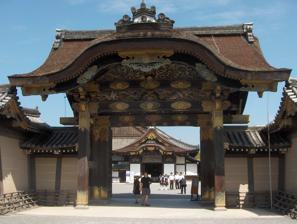
Building: Nijō Castle
Country: Japan
Year built: 1626
Castle in Kyoto, Japan Former Imperial Villa Nijō Castle 元離宮二条城 Kyoto , Japan The karamon main gate to Ninomaru Palace Type Plains castle ( 平城 ) Site information Owner Kyoto Open to the public yes Site history Built 1679 ; 346 years ago ( 1679 ) Built by Tokugawa shogunate In use 1626–1939 Nijō Castle ( 二条城 , Nijō-jō ) is a flatland castle in Kyoto , Japan . The castle consists of two concentric rings ( Kuruwa ) of fortifications, the Ninomaru Palace, the ruins of the Honmaru Palace, various support buildings and several gardens. The surface area of the castle is 275,000 square metres (27.5 ha; 68 acres), of which 8,000 square metres (86,000 sq ft) is occupied by buildings. It is one of the seventeen Historic Monuments of Ancient Kyoto which have been designated by UNESCO as a World Heritage Site . History Plan of Nijō Castle 1. Great Eastern Gate (Higashi-Ōte-mon) 2. Guard house 3. Kara-mon 4. Honourable Carriage Approach 5. Ninomaru Palace 6. Kuroshoin 7. Shiroshoin ( shōgun ' s quarters) 8. Ninomaru Garden 9. Pond 10. Kitchen 11. Meal preparation room 12. Storage buildings 13. Resting room 14. Toilets 15. Southern Gate (Minami-mon) 16. Cherry-trees grove 17. Plum-trees grove 18. West Gate (Nishi-mon) 19. Honmaru 20. Bridge 21. Honmaru Garden 22. Donjon 23. Waraku-an (teahouse) 24. Koun-tei (teahouse) 25. Great North Gate (Kita-Ōte-mon) 26. Green Garden 27. Gallery In 1601, Tokugawa Ieyasu , the founder of the Tokugawa shogunate , ordered all the feudal lords in western Japan to contribute to the construction of Nijō Castle, which was completed during the reign of his grandson Tokugawa Iemitsu in 1626. While the castle was being built, a portion of land from the partially abandoned Shinsenen Garden (originally part of the imperial palace and located south) was absorbed, and its abundant water was used in the castle gardens and ponds. Parts of Fushimi Castle , such as the main tower and the karamon , were moved here in 1625–26. Nijo Castle was built as the Kyoto residence of the Tokugawa shōguns . The Tokugawa shogunate used Edo as the capital city, but Kyoto continued to be the home of the Imperial Court . Kyoto Imperial Palace is located north-east of Nijō Castle. The central keep, or tenshu , was struck by lightning and burned to the ground in 1750. In 1788, the Inner Ward was destroyed by a citywide fire. The site remained empty until it was replaced by a prince's residence transferred from the Kyoto Imperial Palace in 1893. In 1867, the Ninomaru Palace, in the Outer Ward, was the stage for the declaration by Tokugawa Yoshinobu , returning the authority to the Imperial Court (大政奉還). In 1868 the Imperial Cabinet was installed in the castle. The palace became imperial property and was declared a detached palace. During this time, the Tokugawa hollyhock crest was removed wherever possible and replaced with the imperial chrysanthemum . In 1939, the palace was donated to the city of Kyoto and opened to the public the following year. In the 21st century, typhoons have periodically caused sections of plaster to peel off the walls after exposure to rain and wind. It is generally believed that the karamon gate of Toyokuni shrine was originally built for Hideyoshi 's Fushimi castle in 1598. When the castle was dismantled in 1623, the gate was first moved to Nijō castle , and then to the Konchi-in in Nanzen-ji . It was finally relocated to Toyokuni shrine in 1876 after the Meiji Restoration . Fortifications Inner walls and moat of the Nijō Castle Nijō Castle has two concentric rings of fortifications, each consisting of a wall and a wide moat. The outer wall has three gates, while the inner wall has two. In the southwest corner of the inner wall, there are foundations of a five-story keep, destroyed by a fire in 1750. The inner walls surround the Inner Ward, which contain Honmaru ("Inner Ward") Palace with its garden. Ninomaru ("Second Ward") Palace, the kitchens, guard house and several gardens are located in the Outer Ward, between the two main rings of fortifications. Ninomaru Palace Ninomaru palace of Nijō Castle Exterior view of the Ninomaru Palace Tokugawa Yoshinobu in the Kuroshoin Map of the Ninomaru Palace (click for detailed view and explanation) Detail of the ceiling of Ninomaru Palace The 3,300-square-meter (36,000-square-foot) Ninomaru Palace ( 二の丸御殿 , Ninomaru Goten ) consists of six connected separate main buildings and is built almost entirely of Hinoki cypress . The decoration includes lavish quantities of gold leaf and elaborate wood carvings, intended to impress visitors with the power and wealth of the shōguns . The sliding doors and walls of each room are decorated with wall paintings by artists of the Kanō school . The six main buildings have National Treasure Status, and other buildings in the palace complex have Important Cultural Property status. The castle is an excellent example of social control manifested in architectural space. Low-ranking visitors were received in the outer regions of the Ninomaru, whereas high-ranking visitors were shown the more subtle inner chambers. Rather than attempt to conceal the entrances to the rooms for bodyguards (as was done in many castles), the Tokugawas chose to display them prominently. Thus, the construction lent itself to expressing intimidation and power to Edo-period visitors. The building houses several different reception chambers, offices and the living quarters of the shōgun , where only female attendants were allowed. One of the most striking features of the Ninomaru Palace are the " nightingale floors " ( uguisubari ) in the corridors that make a chirping sound when walked upon. These are often incorrectly described as a feature to alert the presence of intruders, but it is actually just caused by clamps moving against nails in the wooden beams that support the floor. However, the design of the palace buildings do contain defensive features; for example, some of the rooms in the castle also contained special doors where the shogun's bodyguard could sneak out to protect him. The room sequence starting at the entrance is: Yanagi-no-ma (Willow Room), Wakamatsu-no-ma (Young Pine Room) Tozamurai-no-ma (Retainers' Room) Shikidai-no-ma (Reception Room) Rōchu-no-ma (Ministers' Offices) Chokushi-no-ma (Imperial Messenger's Room) The Ōhiroma (Great Hall) is the central core of the Ninomaru Palace and consists of four chambers: Ichi-no-ma (First Grand Chamber) Ni-no-ma (Second Grand Chamber) San-no-ma (Third Grand Chamber) Yon-no-ma (Fourth Grand Chamber) as well as the Musha-kakushi-no-ma (Bodyguards' Chamber) and the Sotetsu-no-ma (Japanese fern-palm chamber). The rear sections are the Kuroshoin (Inner Audience Chamber) and Shiroshoin ( shōgun ' s living quarters). The main access to the Ninomaru is through the karamon , a court and the mi-kurumayose or "honourable carriages approach". Honmaru Palace Honmaru Palace Honmaru Palace ( 本丸御殿 , Honmaru Goten ) has a surface area of 1,600 square meters (17,000 square feet). The complex has four parts: living quarters, reception and entertainment rooms, entrance halls and kitchen area. The different areas are connected by corridors and courtyards. The architectural style is late Edo period . The palace displays paintings by several famous masters, such as Kanō Eigaku [ ja ] . Honmaru Palace was originally similar to Ninomaru Palace. The original structures were replaced by the present structures between 1893 and 1894, by moving one part of the former Katsura Palace within the Kyoto Imperial Enclosure (Kyoto Gyoen, the enclosure surrounding the Kyoto Imperial Palace ) to the inner ward of Nijō Castle, as part of the systematic clearing of the disused residences and palaces in the Imperial Enclosure after the Imperial Court moved to Tokyo in 1869. In its original location, the palace had 55 buildings, but only a small part was relocated. In 1928 the enthronement banquet of Emperor Hirohito was held here. Gardens The pond of the Ninomaru Garden The Ninomaru Garden adjoining the Ninomaru Palace The castle area has several gardens and groves of cherry and Japanese plum trees. The Ninomaru garden was designed by the landscape architect and tea master Kobori Enshū . It is located between the two main rings of fortifications, next to the palace of the same name. The garden has a large pond with three islands and features numerous carefully placed stones and topiary pine trees. The Seiryu-en Garden The Seiryū-en garden is the most recent part of Nijō Castle. It was constructed in 1965 in the northern part of the complex, as a facility for the reception of official guests of Kyoto and as a venue for cultural events. Seiryū-en has two tea houses and more than 1,000 carefully arranged stones. See also List of Special Places of Scenic Beauty, Special Historic Sites and Special Natural Monuments Historic Monuments of Ancient Kyoto (Kyoto, Uji and Otsu Cities) List of National Treasures of Japan (residences) Notes